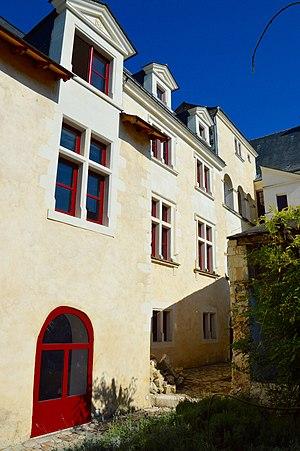
Hôtel particulier Monument Historique Val de Loire
L'hôtel Maillard est un hôtel particulier renaissance du val de Loire, situé dans le bourg de Baugé, sur la commune de Baugé-en-Anjou, en France.
Un hôtel particulier est un type de logement français consistant en une maison luxueuse bâtie au sein d'une ville, conçue pour n'être habitée que par une seule famille. Au début des années 2010, Paris compterait encore environ 400 hôtels particuliers sur les 2 000 que la ville comptait auparavant.